Maserati Ghibli

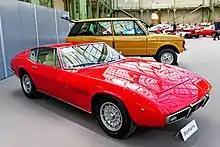
1970 Maserati Ghibli 4.9 litre SS coupé

The 2-seat "Ghibli Spyder" went into production in 1969. Its convertible top folded under a flush fitting body-colour tonneau cover behind the front seats. A detachable hardtop was available as an option.